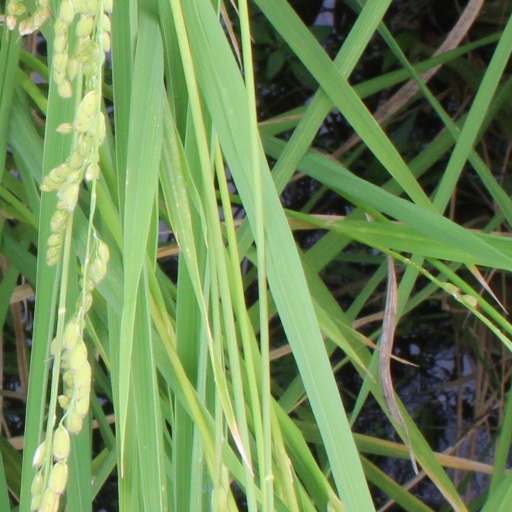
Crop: rice